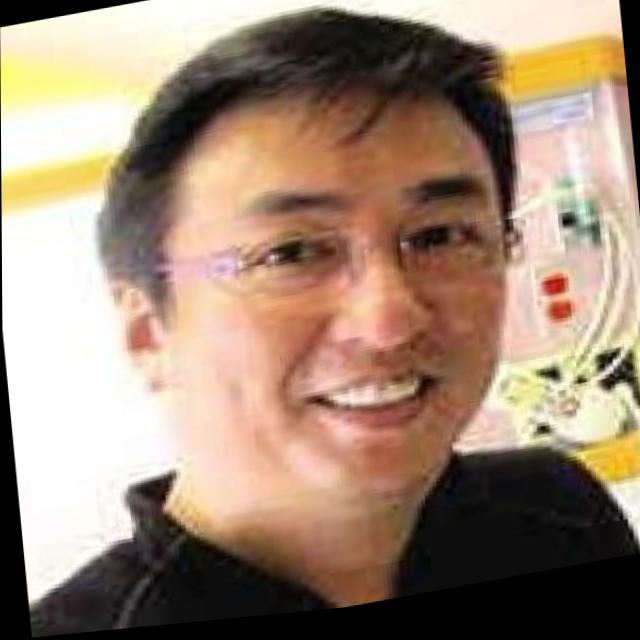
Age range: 21-44